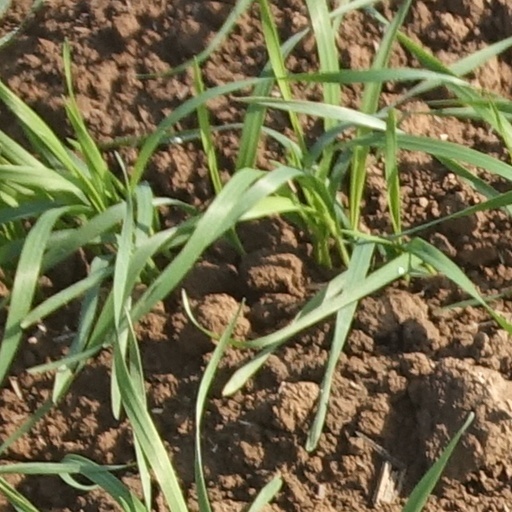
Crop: wheat